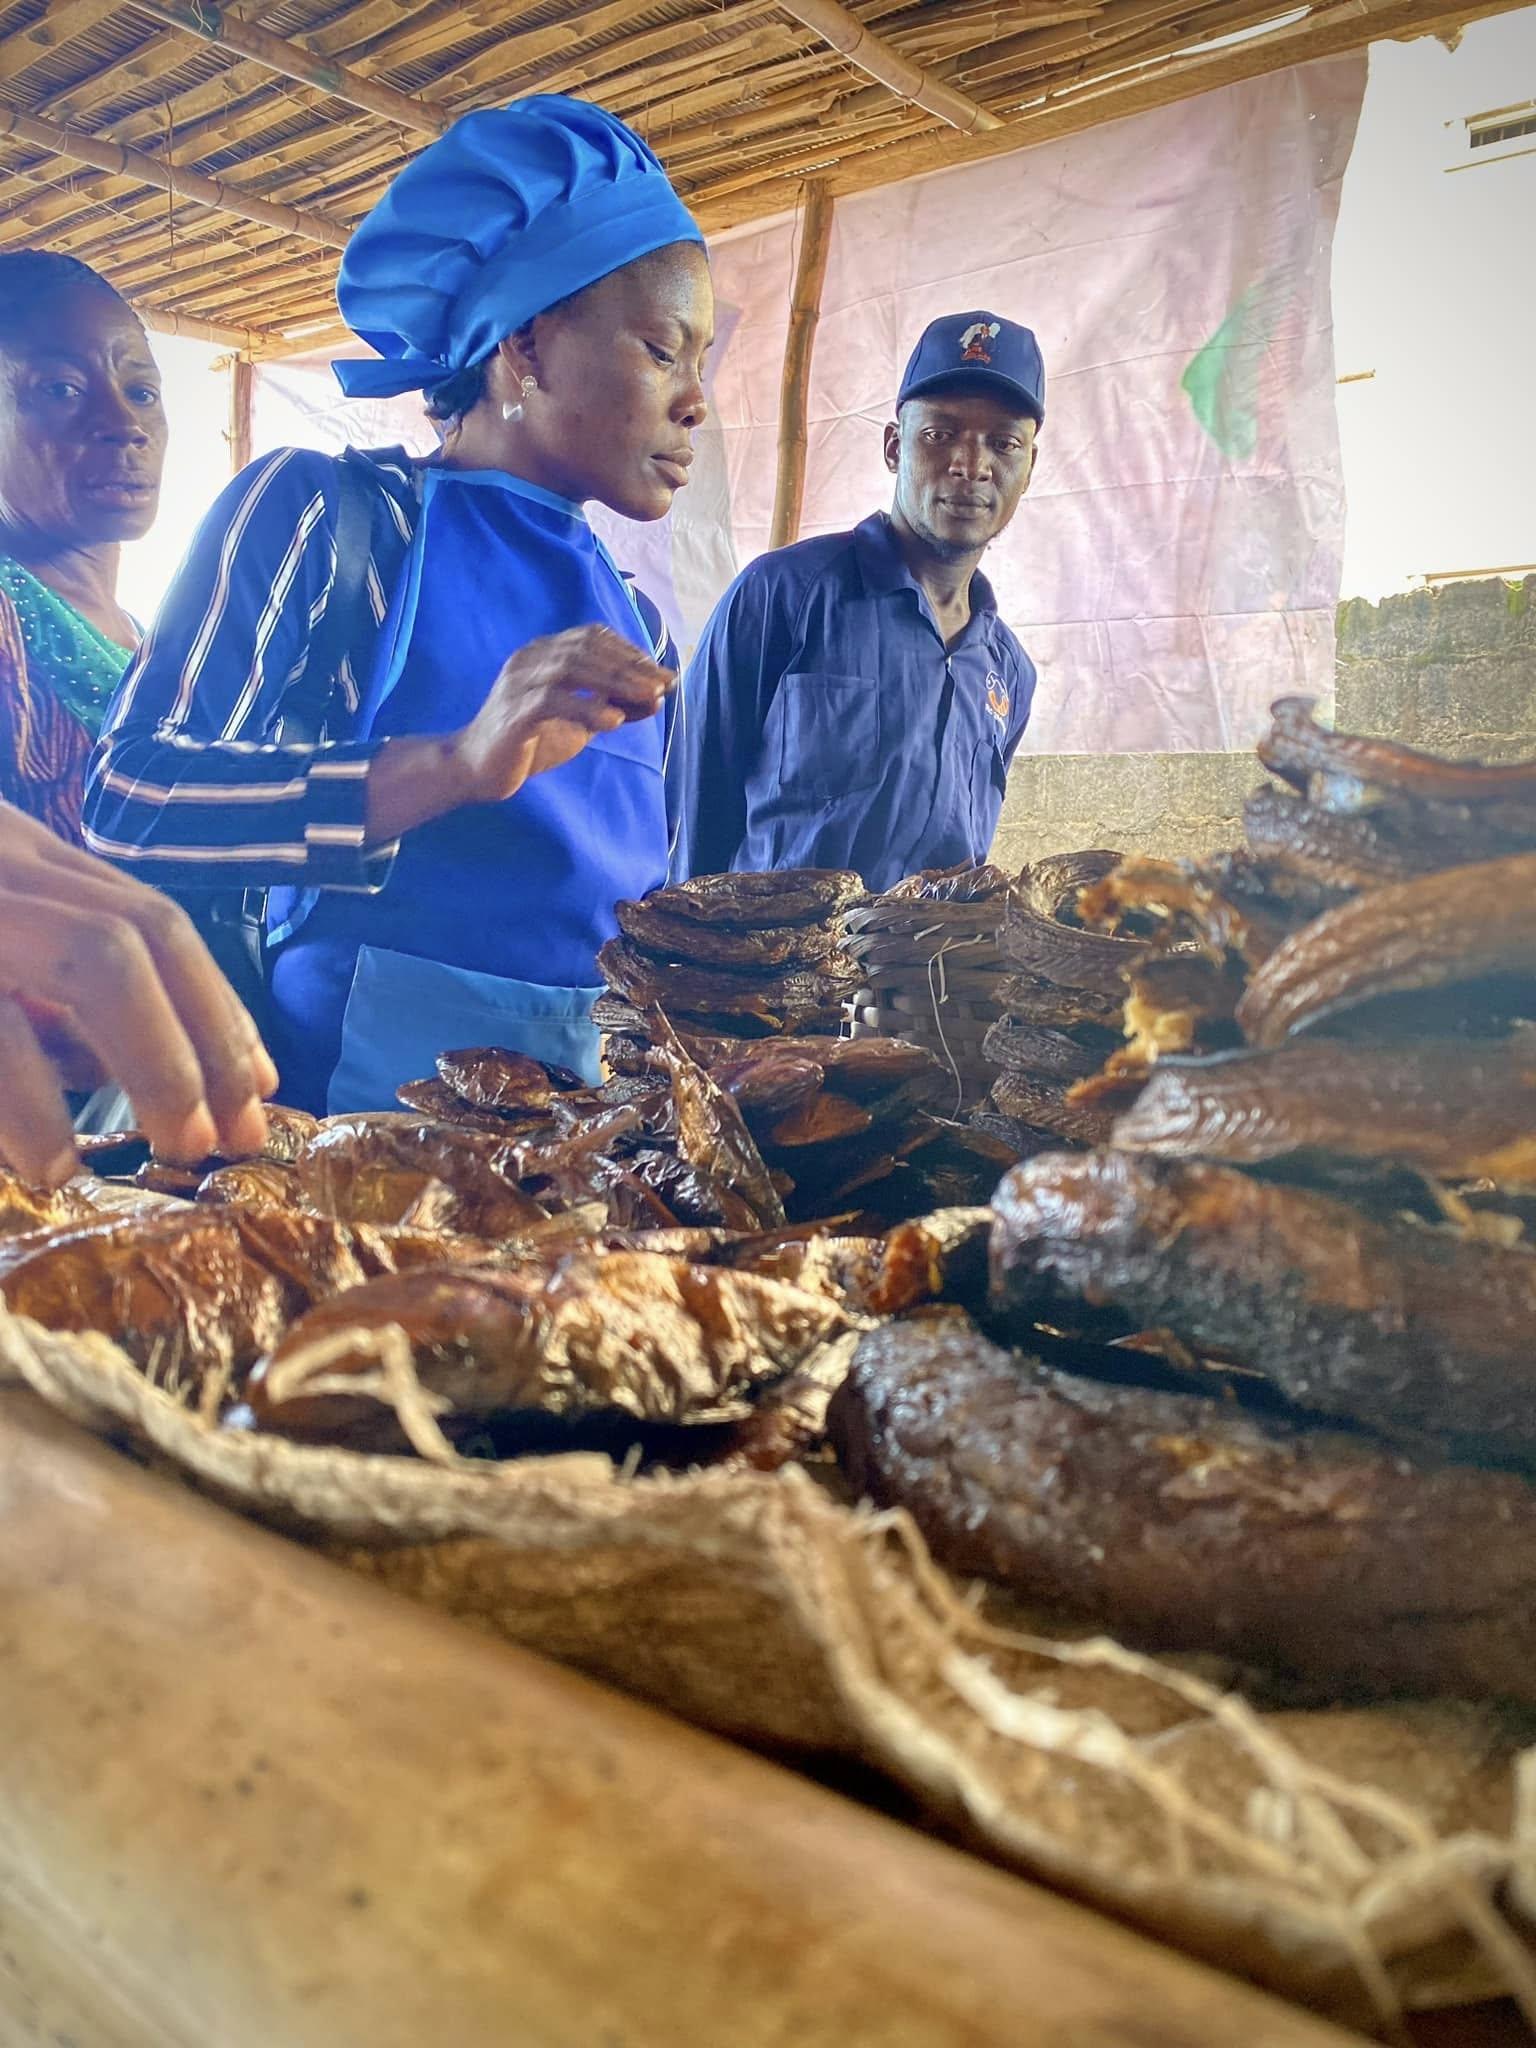
Mama amevaa aproni huku akiuza samaki wake ambao washakaangwa tayari. Ana kila aina ya samaki hapo wameekwa wakiwa wamekaushwa na jua, wengine wamekaangwa na mafuta. Mwanamke na mwanaume wanaangalia ili wapate kuchangua kipande wanachokipenda.